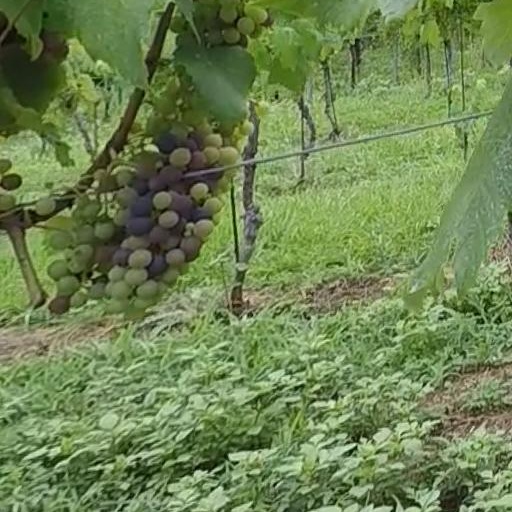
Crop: grape